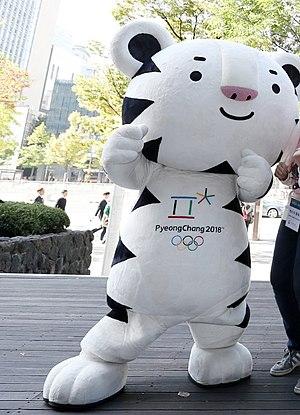
La mascotte olympique est une mascotte, un personnage imaginaire symbolisant l'esprit des Jeux olympiques modernes. Depuis les Jeux d'hiver de 1968, chaque édition des Jeux possède une mascotte officielle. Les Jeux paralympiques disposent aussi d'une mascotte.